Vincenzo De Luca

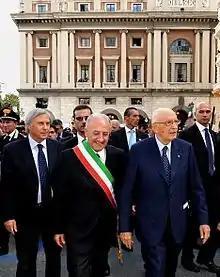
De Luca with the then Italian president Giorgio Napolitano in 2010

During the 2006 Italian local elections, De Luca was re-elected as mayor of Salerno for a third term after a run-off election, gaining 56.9% of the ballots. He ran as the candidate of the centre-left list Progressives for Salerno, in opposition to Alfonso Andria, the member of the European Parliament supported by The Daisy, and some members of the Democrats of the Left, which were against De Luca's candidacy due to his strong dissent towards the party regional president Antonio Bassolino. In the 2008 Italian general election, he was unable to run due to the incompatibility provided by law between the offices of member of Parliament and mayor of a city with more than 15,000 inhabitants. While in office, De Luca was one of the most popular mayor in Italy.